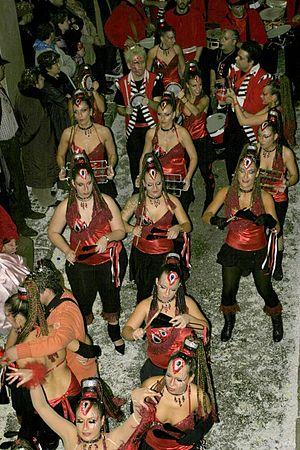
Sitges est une commune de la province de Barcelone en Catalogne. Elle est l'une des six communes de la comarque du Garraf. Elle compte une population de plus de 28 000 habitants.